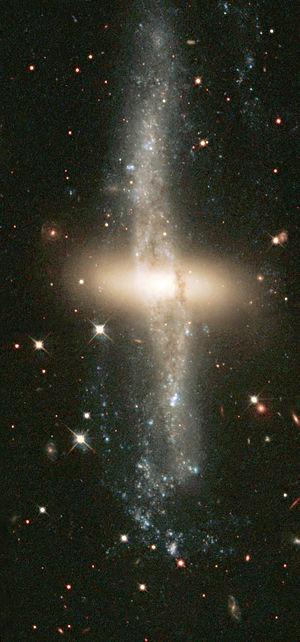
Une galaxie à anneau polaire est un type de galaxie dans laquelle un anneau de gaz et d'étoiles tourne autour des pôles d'une galaxie hôte. On pense que ces anneaux se forment lorsque deux galaxies interagissent gravitationnellement. Une possibilité est que de la matière est déplacée par effet de marée, du fait du passage d'une autre galaxie, pour former un anneau. L'autre possibilité est qu'une petite galaxie percute une galaxie plus grande, orthogonalement au plan de rotation de cette dernière.
NGC 4650A est une galaxie à anneau polaire située dans le constellation du Centaure à environ 115 millions d'années-lumière de la Voie lactée. C'est l'une des plus emblématiques galaxies ayant cette structure atypique, dont on dénombre une centaine d'occurrences. L'origine de cette morphologie particulière n'est d'ailleurs pas pleinement comprise. Elle pourrait être le fruit d'une collision de galaxies intervenue dans un passé suffisamment lointain, sans doute plus d'un milliard d'années. Le disque jaunâtre est constitué d'une population uniforme de vieilles étoiles rouges d'au moins 3 à 5 milliards d'années peut-être issues de l'une de ces galaxies en interaction, tandis que l'anneau bleuâtre est constitué d'étoiles plus jeunes de type OB formées il y a moins d'un milliard d'années.
Voici une liste de galaxies à anneau, c'est-à-dire des galaxies en forme d'anneau, présentée en fonction de leur nom, leur numéro de catalogue et leur distance.